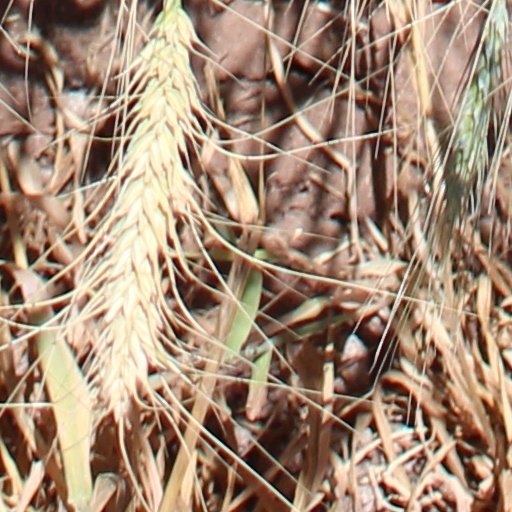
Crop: wheat